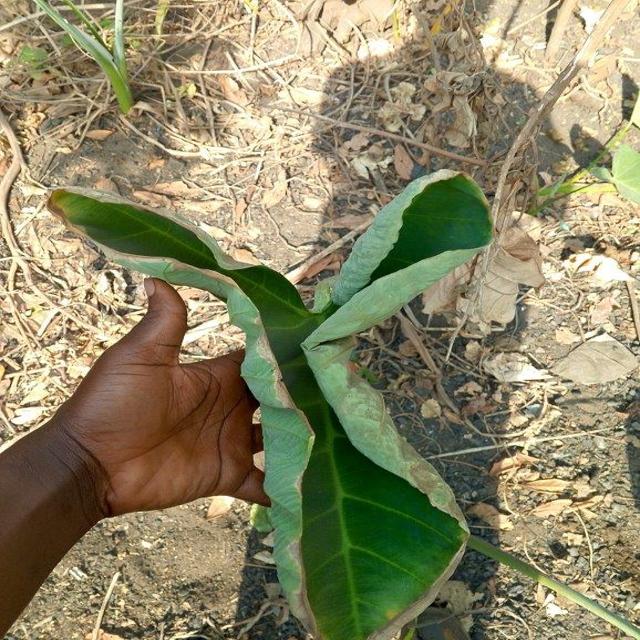
Label: Late_Blight